University of Tennessee Southern

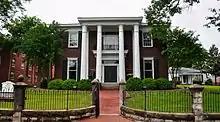
Grissom Colonial Hall, May 2014

The UT Southern athletic teams are called the Firehawks (previously they were known as the RedHawks before the UT system merger). The university is a member of the National Association of Intercollegiate Athletics (NAIA), primarily competing in the Southern States Athletic Conference (SSAC) on its second stint since the 2023–24 academic year. The Firehawks had previously competed as members of the SSAC on its first tenure from 2013–14 to 2019–20, until briefly joining the Mid-South Conference (MSC) from 2020–21 to 2022–23. They also competed in the (now defunct) TranSouth Athletic Conference (TSAC) from 1996–97 to 2012–13, and in the Tennessee Collegiate Athletic Conference (TCAC) from 1986–87 to 1995–96.